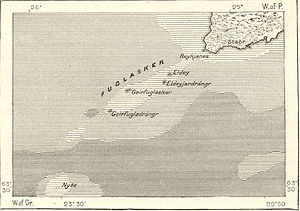
Geirfuglasker
Den tidligere geografiske placering af Geirfuglasker, blandt Fuglasker øerne
Geirfuglasker var en lille ø tæt på Reykjanes, Island. Det var en vulkansk klippe med stejle sider, bortset fra to landgangssteder. Den voldsomme brænding omkring øen gjorde, at den normalt var utilgængelig for mennesker og et af de sidste tilflugtssteder for den ikke-flyvende gejrfugl. Efter et vulkanudbrud i 1830 blev klippen dækket af havet. De overlevede gejrfugle flyttede til den nærliggende ø Eldey og blev nogle år senere udryddet af mennesker.